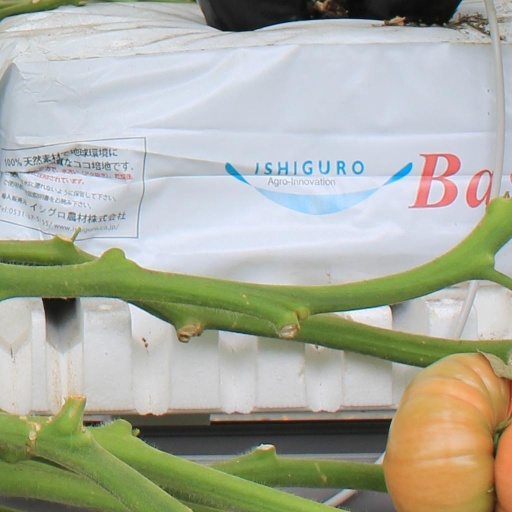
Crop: tomato